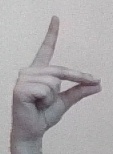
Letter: ta